Leonid Maykov

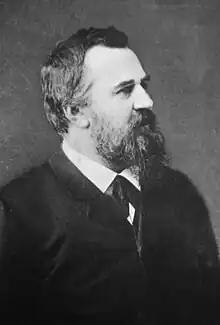

Leonid Nikolaevich Maikov (Russian: Леонид Николаевич Майков; 1839–1900) was a prominent researcher in the history of Russian literature, a full member of the Saint Petersburg Academy of Sciences, president of the Russian Bibliological Society, Privy Councillor; the son of the painter Nikolay Maykov, the younger brother of Apollon, Valerian and Vladimir Maykov.